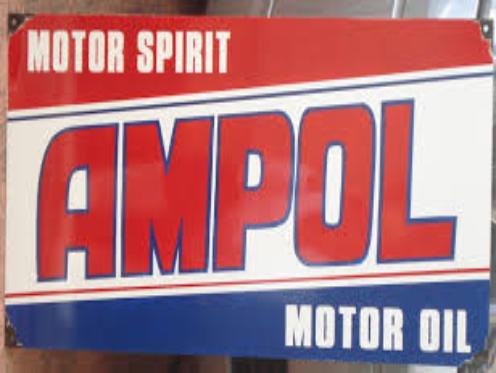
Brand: Ampol
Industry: Others